A. George Baker

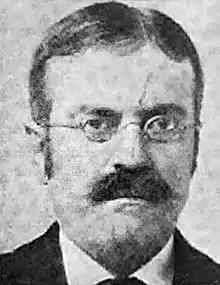

Anthony George Baker (February 2, 1849 – February 17, 1918) was an American Protestant clergyman and medical doctor who converted to Islam.